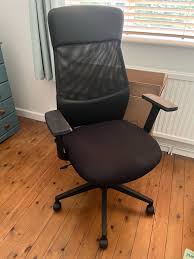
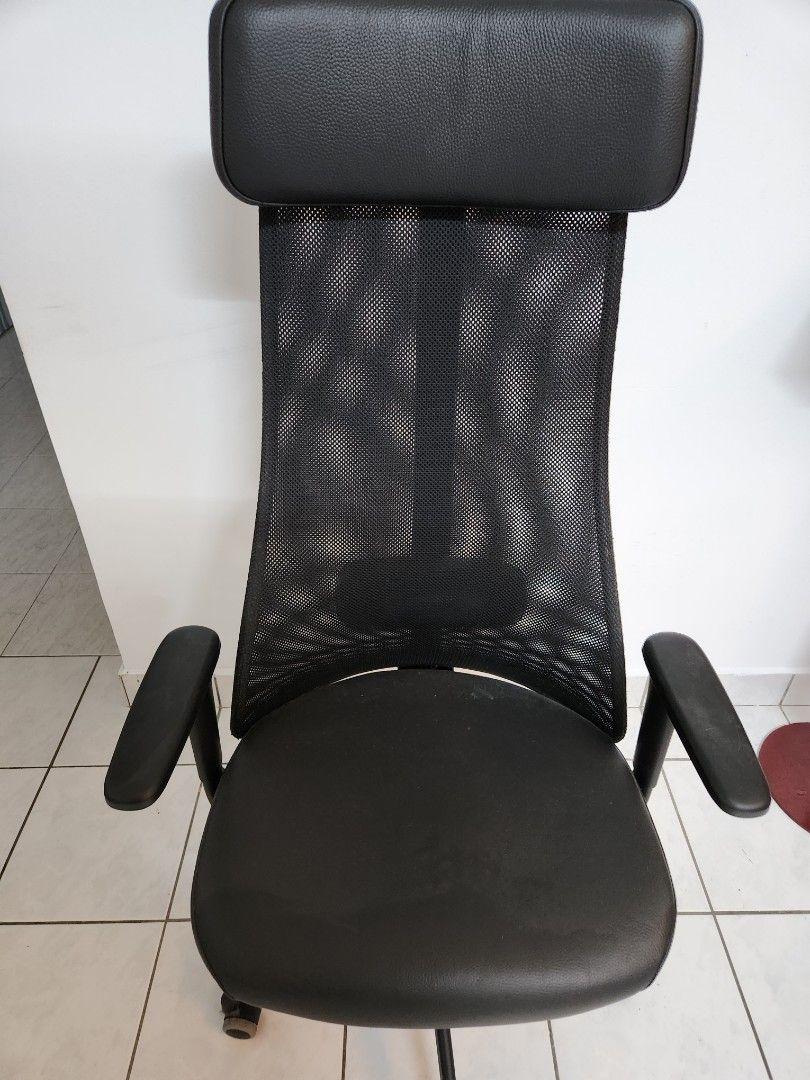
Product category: items_chair
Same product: no